Persistent thyroglossal duct

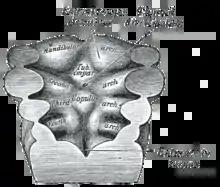
Origin of Thyroglossal duct (Thyroid diverticulum)

A persistent thyroglossal duct is a usually benign medical condition in which the thyroglossal duct, a structure usually only found during embryonic development, fails to atrophy. The duct persists as a midline structure forming an open connection between the back of the tongue and the thyroid gland. This opening can lead to fluid accumulation and infection, which necessitate the removal of the duct.